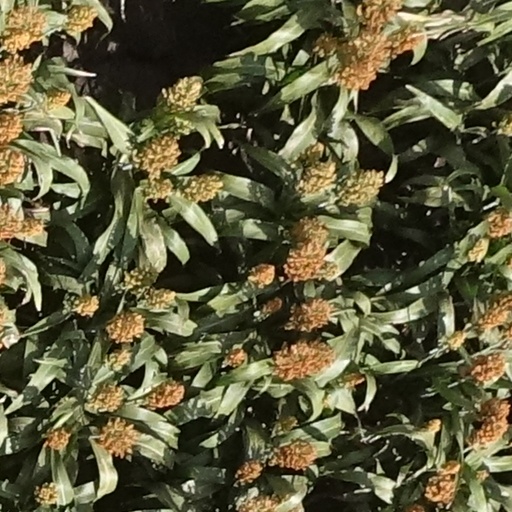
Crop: sorghum